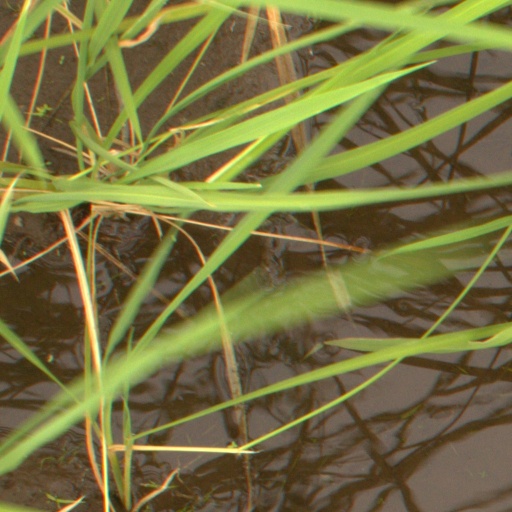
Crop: rice